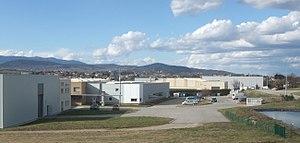
Vernosc zone des Prioux
Vernosc-lès-Annonay est une commune française située dans le département de l'Ardèche, en région Auvergne-Rhône-Alpes.